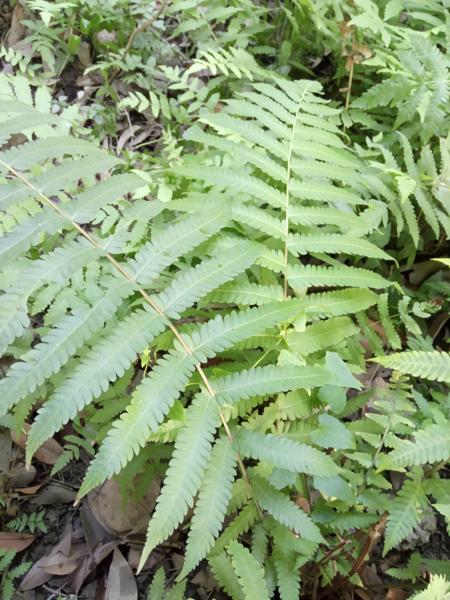
Weed species: Pteris vittata